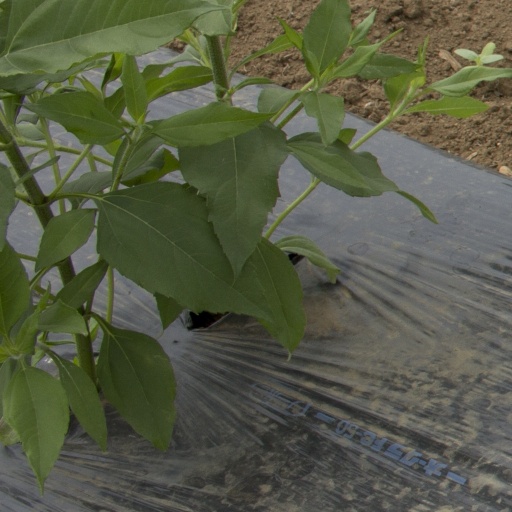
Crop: Jerusalem artichoke